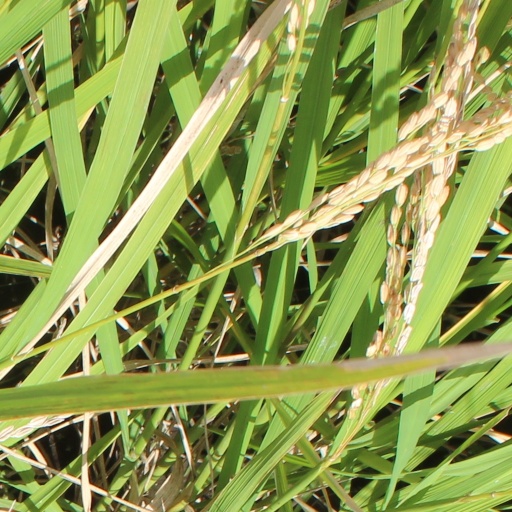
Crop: rice